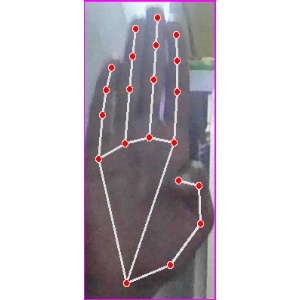
अक्षर: झ